Tanggula Pass

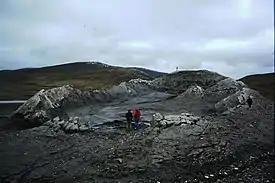
Pingo in Tibet near Tanggula pass

The Qinghai–Tibet Highway reaches its highest elevation of in the Tanggu Pass at . On August 24, 2005, rail track for the Qinghai–Tibet Railway was completed to the WNW of the highway, reaching at . The Tanggula railway station 1 km from this summit is the world's highest at , higher than that of Ticlio, Peru.